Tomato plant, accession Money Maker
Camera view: horizontal (90 deg, fisheye); turntable rotation: 210 degrees
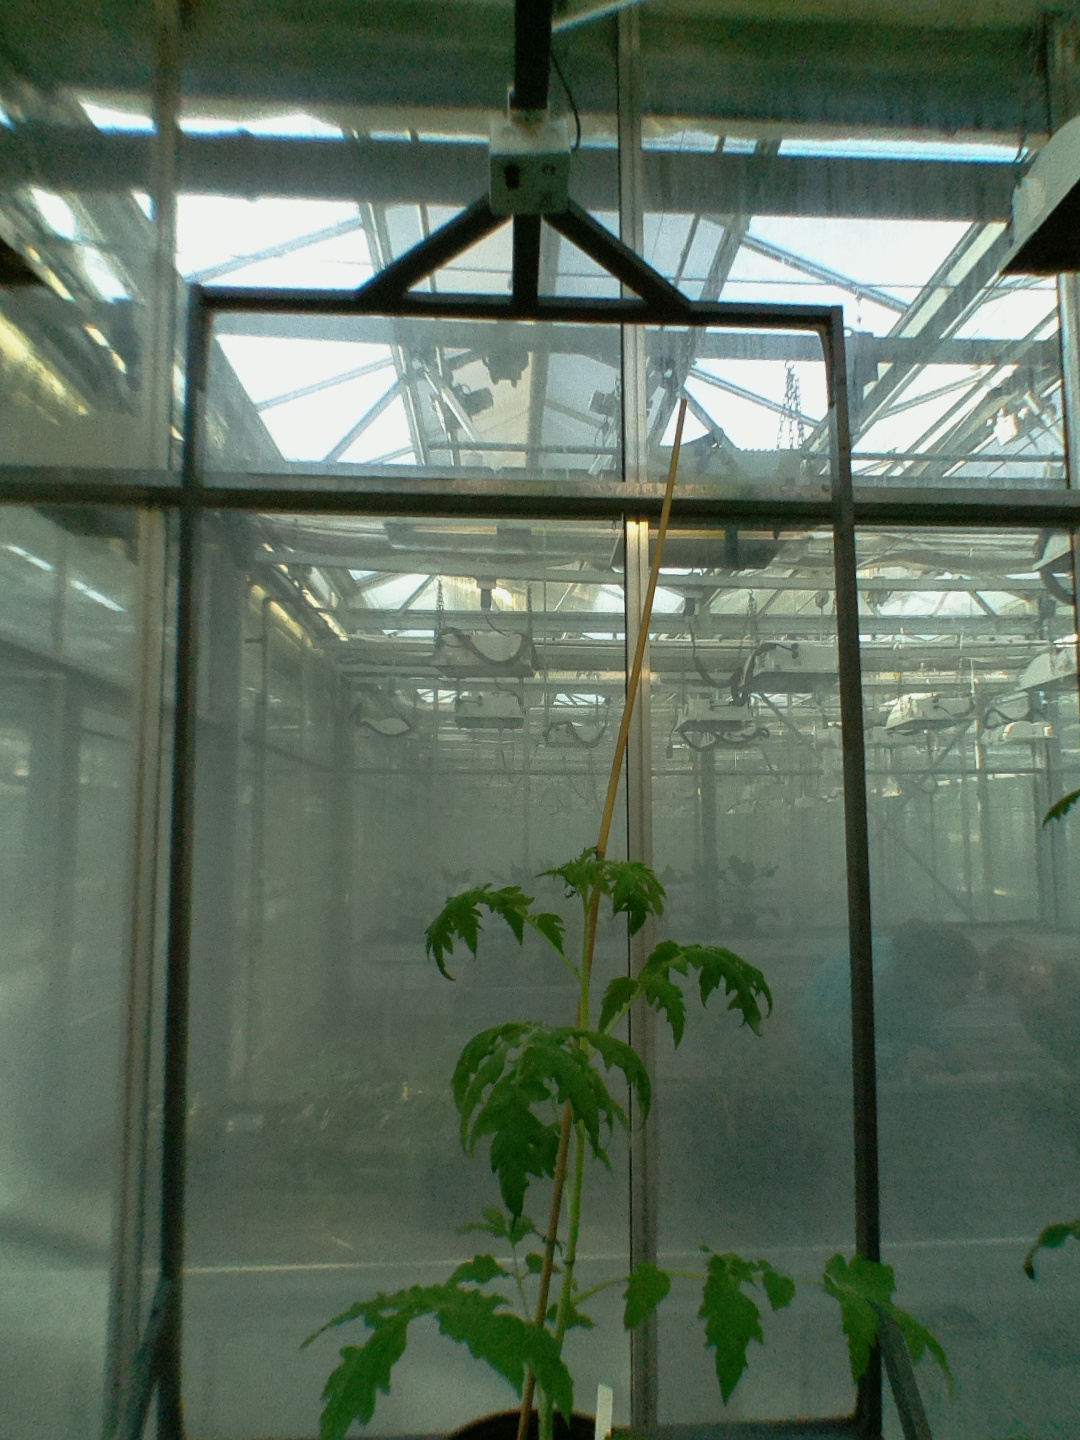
BBCH growth stage 14: 8 of true leaves visible